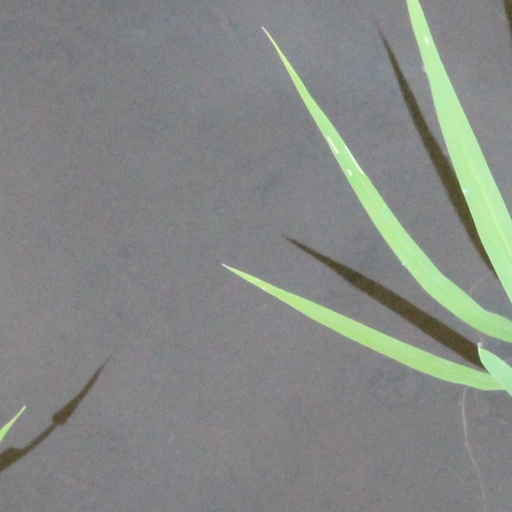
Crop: rice